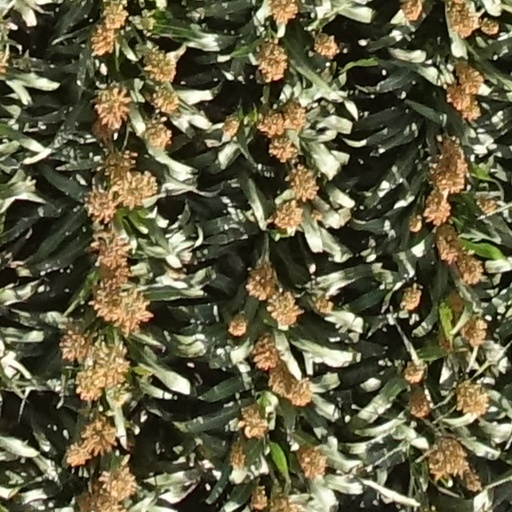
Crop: sorghum